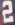
Number: 2